Constantine B. Kilgore

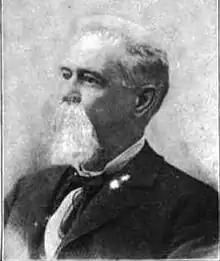

Constantine Buckley Kilgore (February 20, 1835 – September 23, 1897) was a U.S. Representative from Texas.